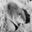
Label: beaver